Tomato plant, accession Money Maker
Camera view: horizontal (90 deg, fisheye); turntable rotation: 330 degrees
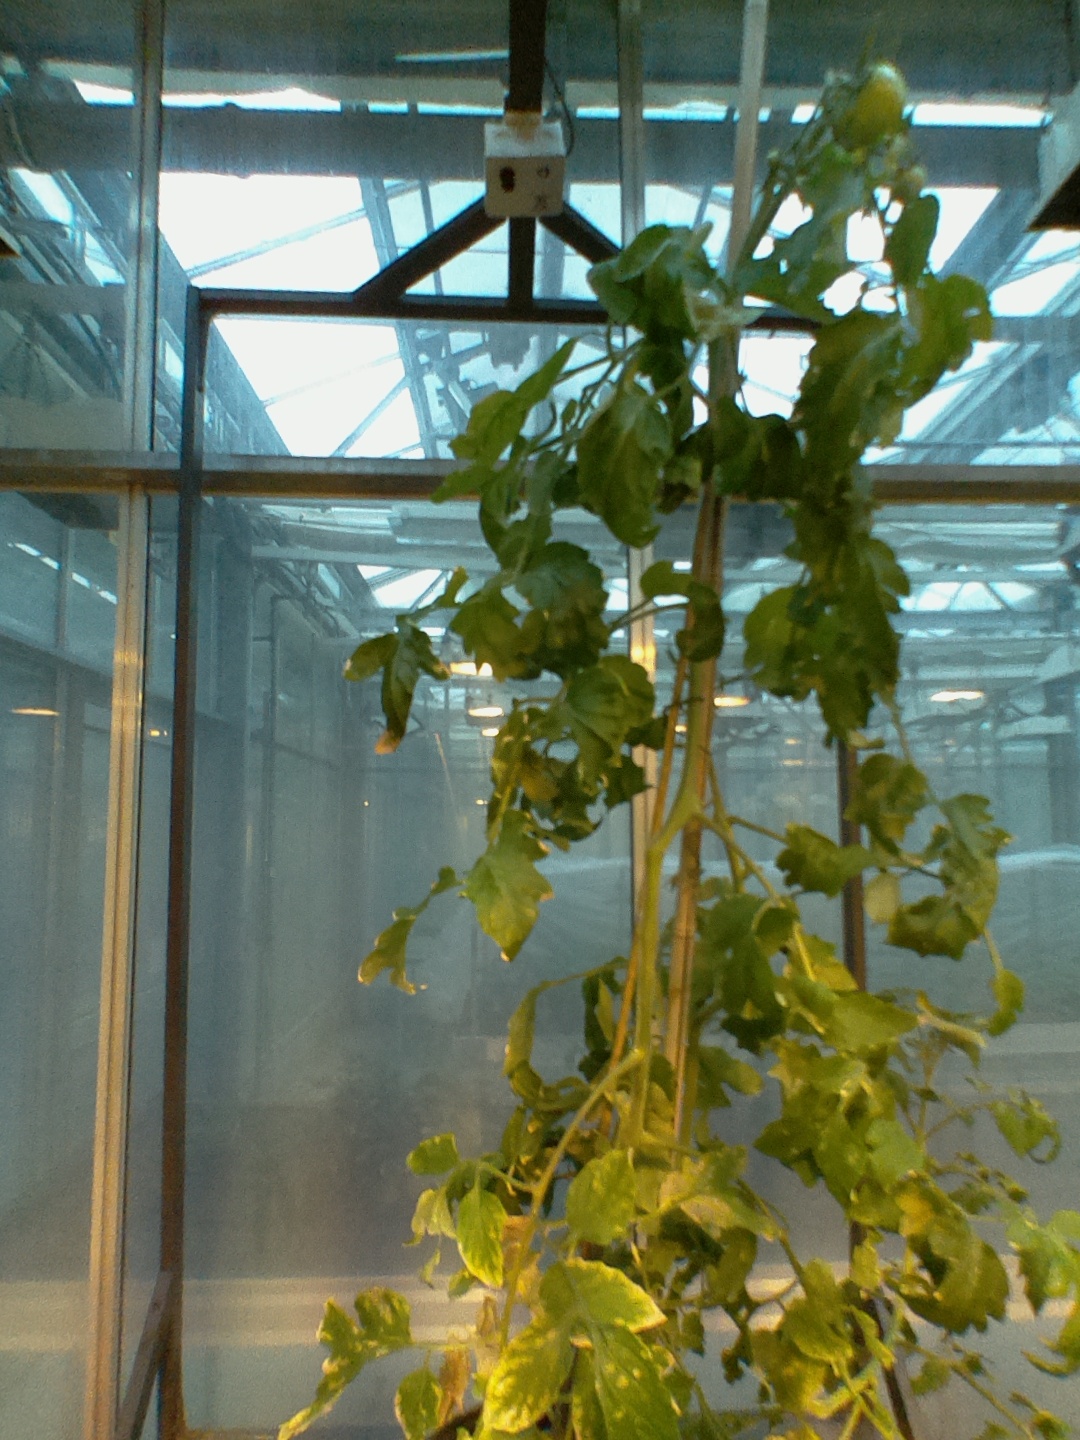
BBCH growth stage 75: 50%-60% of final fruit size